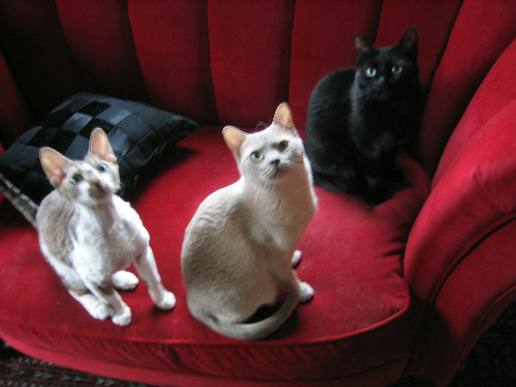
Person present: No